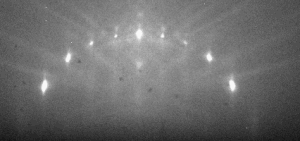
La diffraction des électrons de haute énergie en incidence rasante est une technique expérimentale permettant de déterminer la structure cristalline de la surface et de contrôler in situ l’évolution d’une surface durant la croissance.